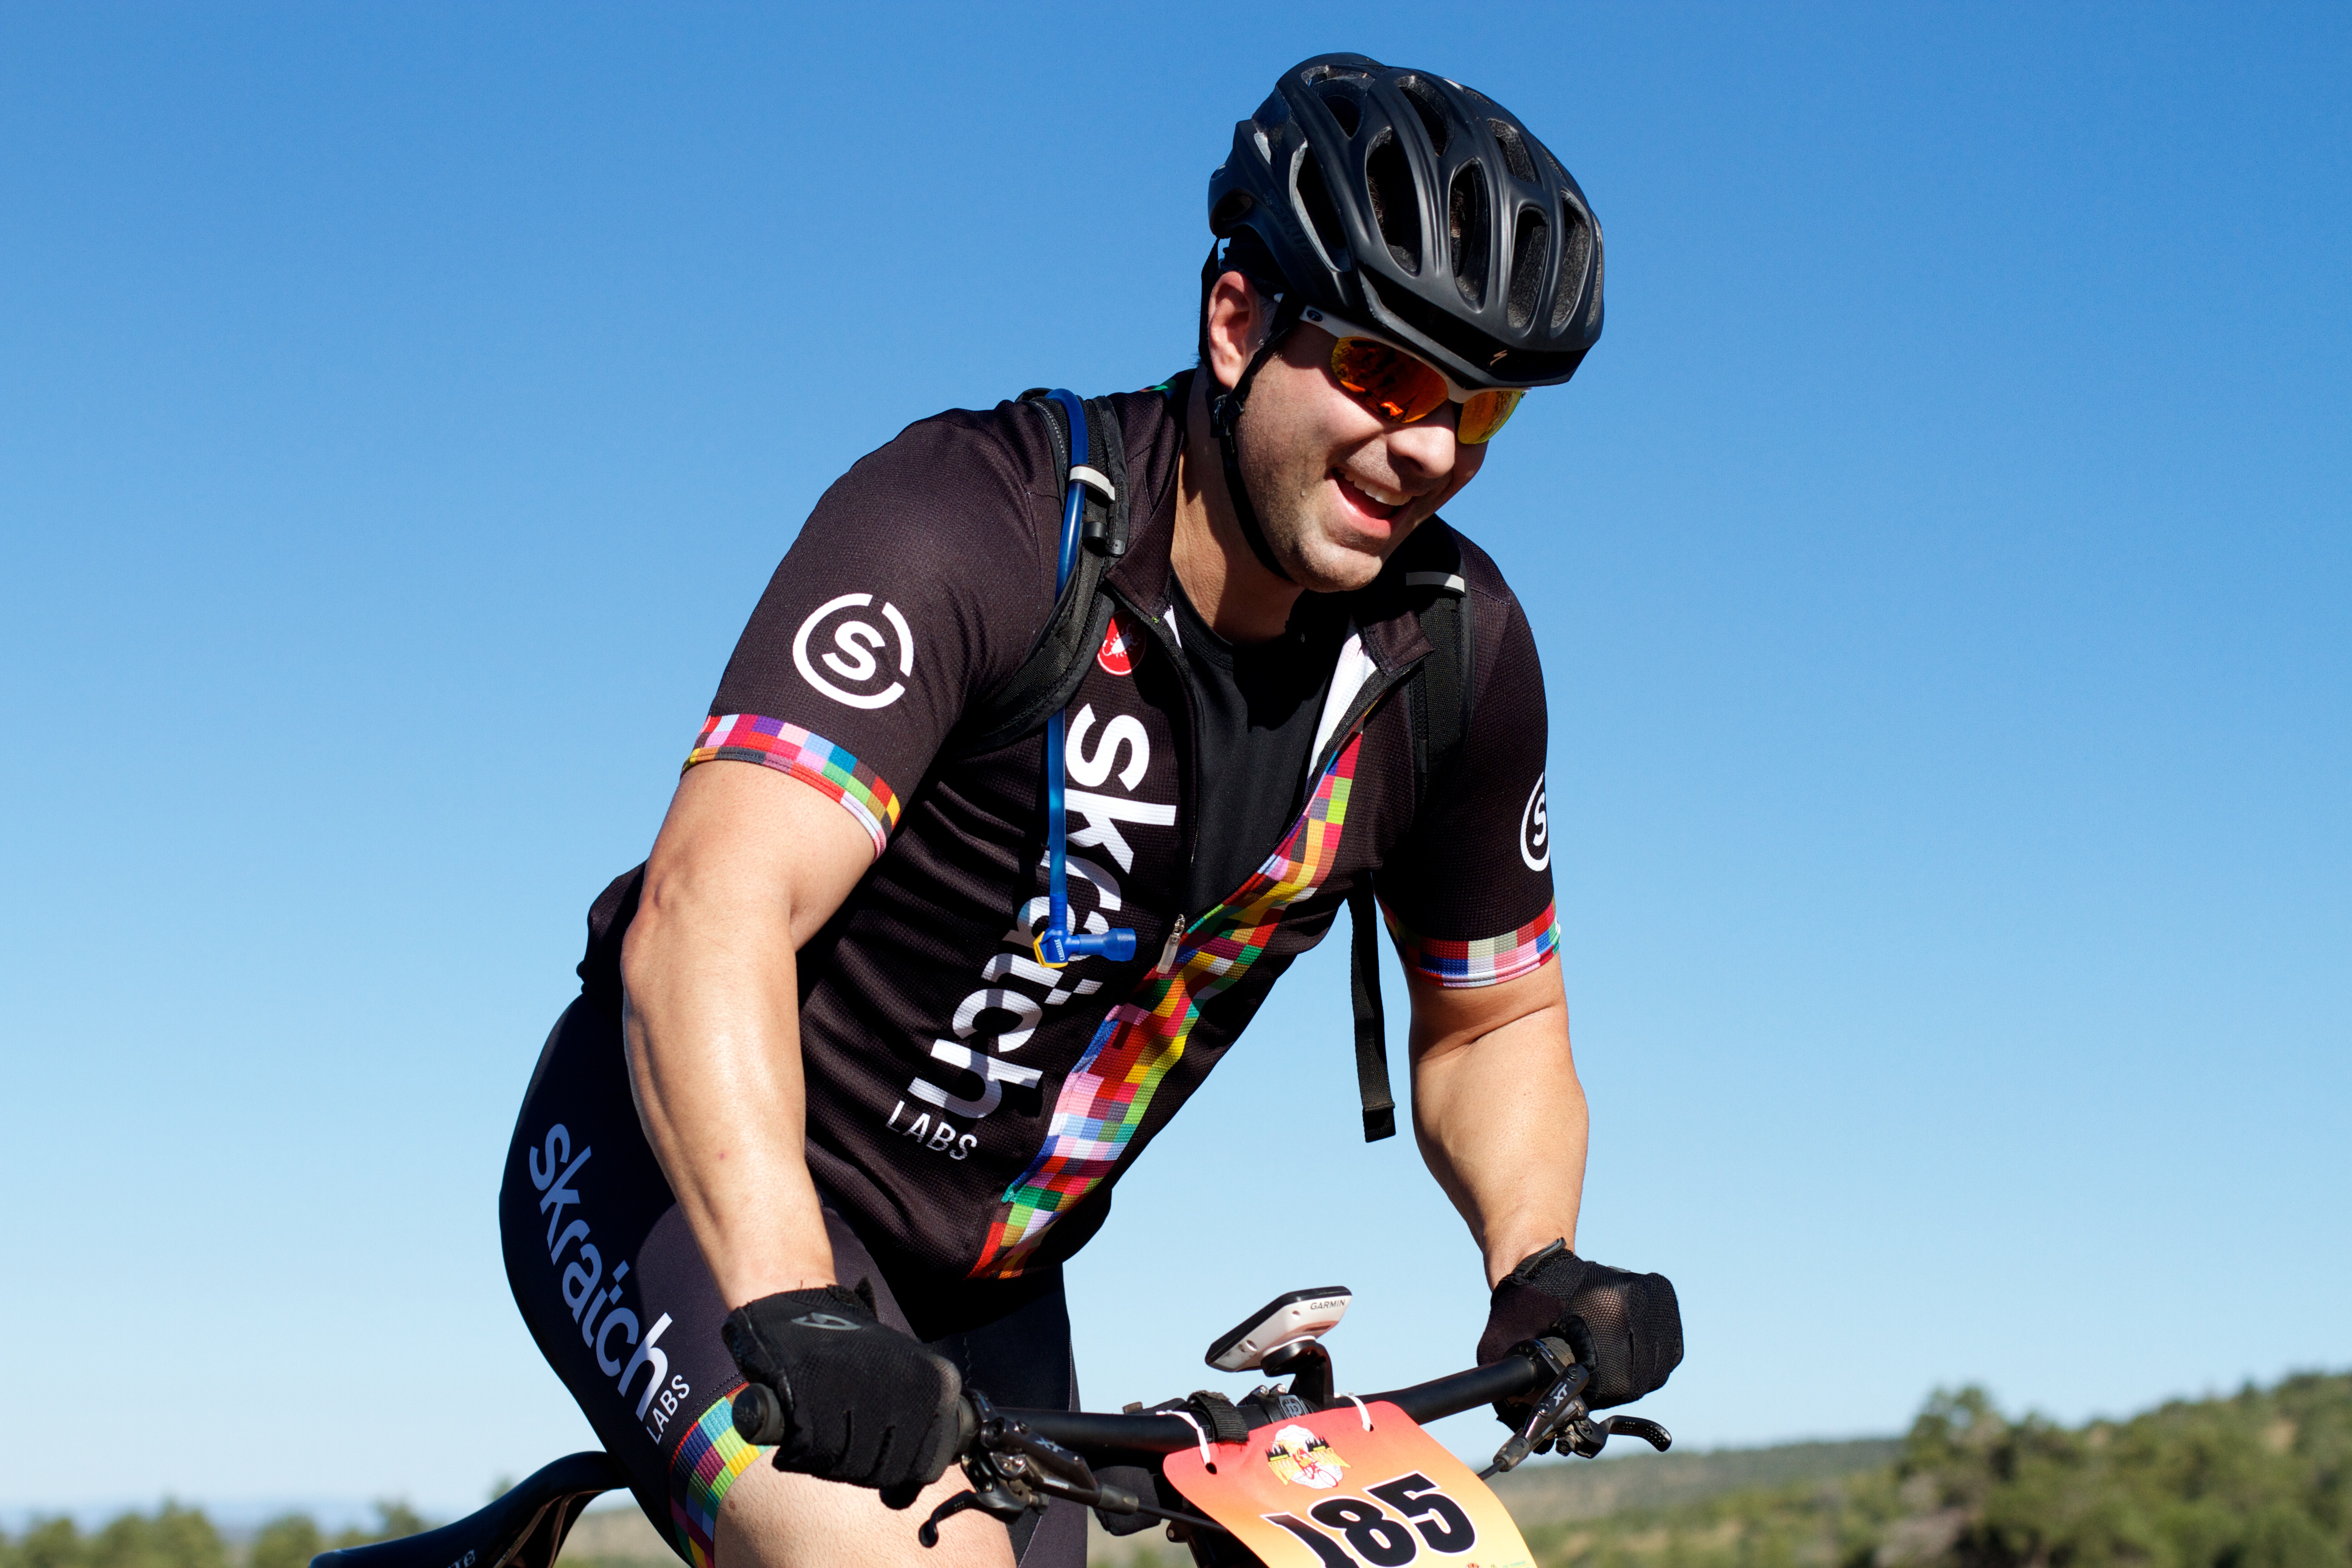
bicycle, vehicle, extreme sport, sports equipment, mountain bike, cycling, race, sports, downhill, footwear, fotr, freeride, mountain biking, road cycling, cycle sport, bicycle racing, endurance sports, ultramarathon, road bicycle racing, duathlon, mountain bike racing